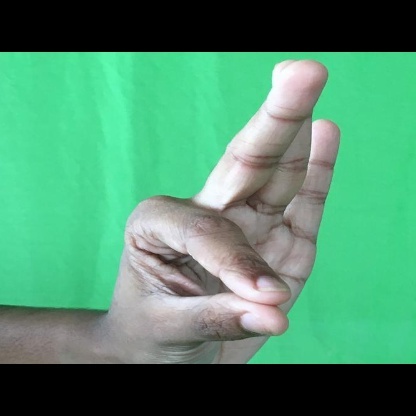
Mudra: Hamsasyam